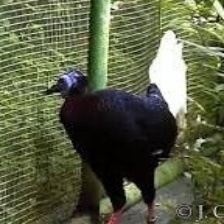
Species: BULWERS PHEASANT
Scientific name: LOPHURA BULWERI